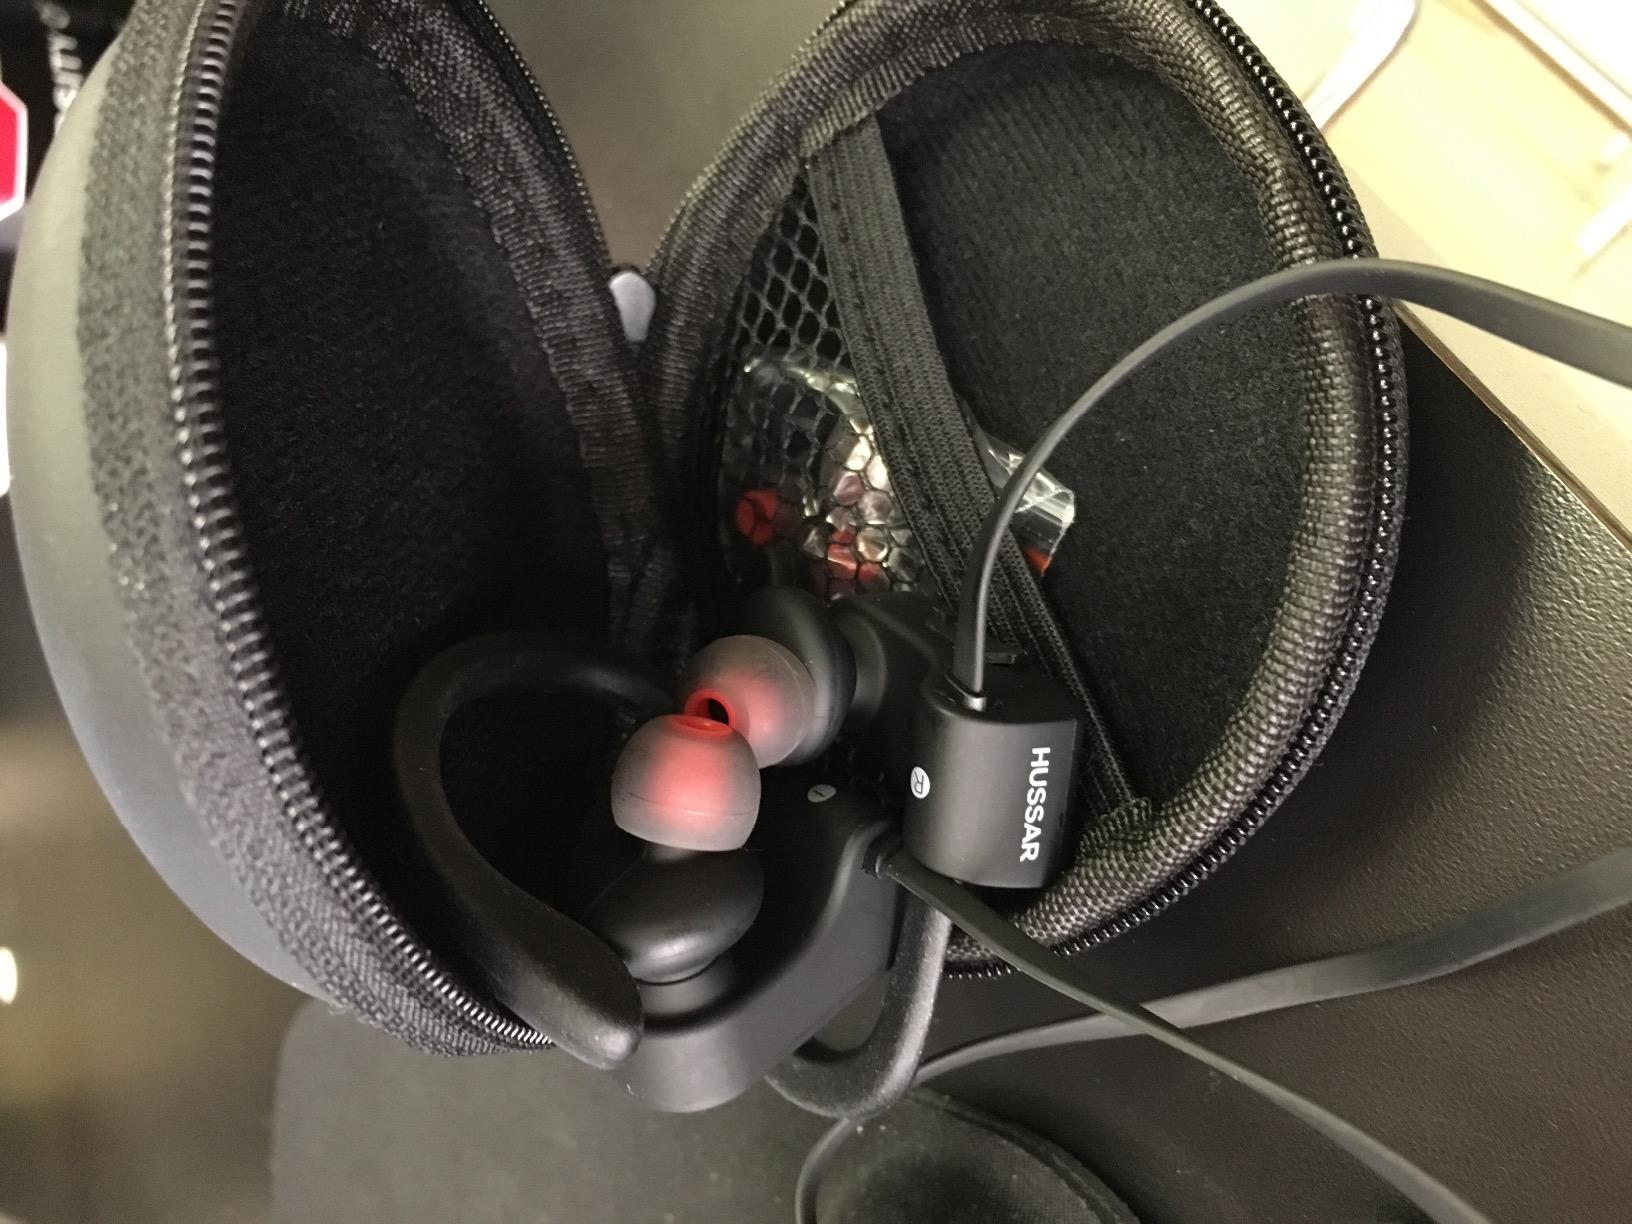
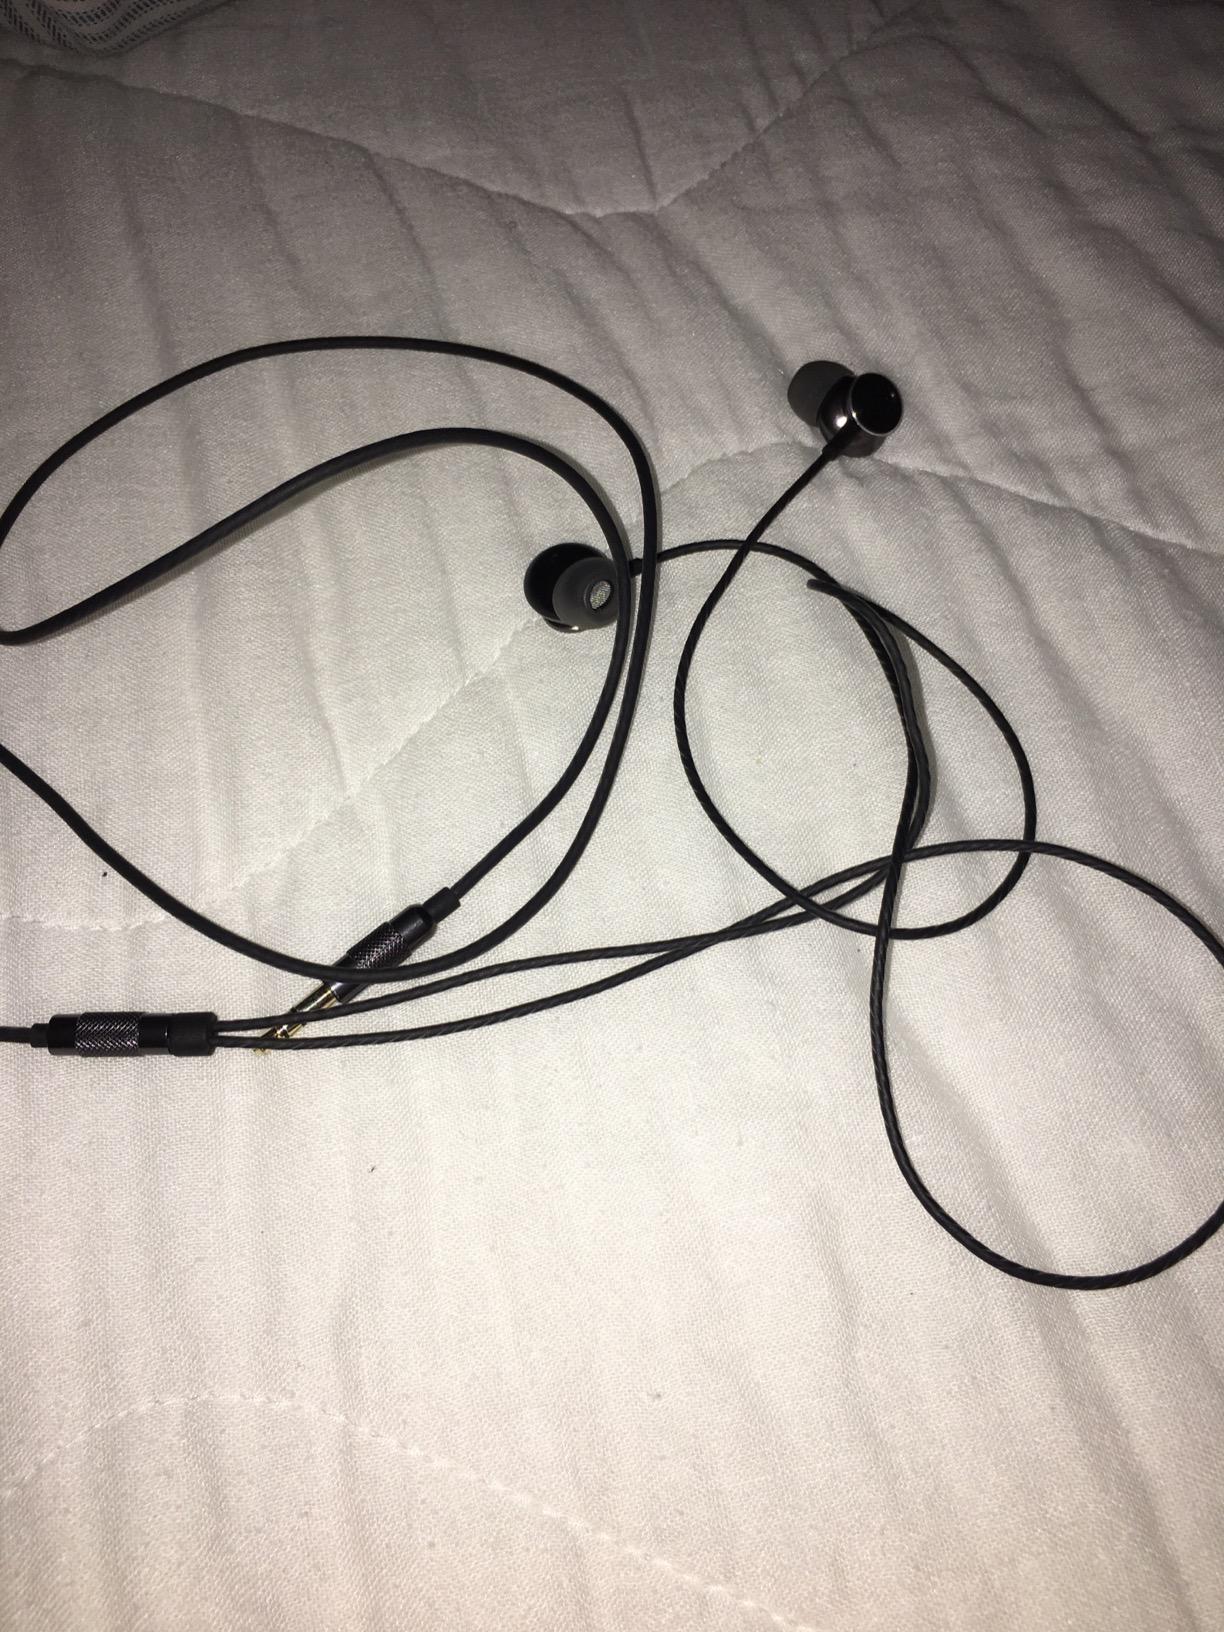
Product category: headphones
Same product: no